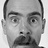
Emotion: surprise